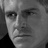
Emotion: sad